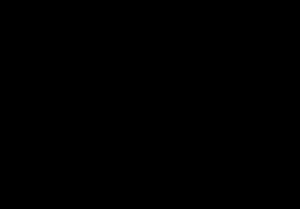
En mathématiques, notamment en analyse complexe et en topologie, un chemin est la modélisation d'une succession continue de points entre un point initial et un point final. On parle aussi de chemin orienté.